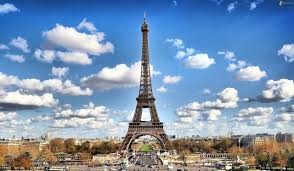
Landmark: Eiffel Tower